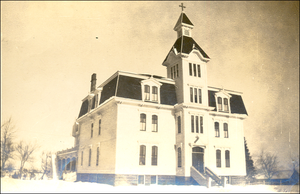
Le Couvent de l'Immaculée-Conception de Bouctouche, vers 1924.
Le Musée du Kent, situé dans le bâtiment de l'ancien couvent de l'Immaculée-Conception, est un site historique provincial du Nouveau-Brunswick situé à Bouctouche.
Bouctouche est une ville canadienne du comté de Kent, au sud-est du Nouveau-Brunswick.